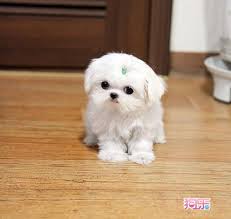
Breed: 249-n000101-Maltese_dog